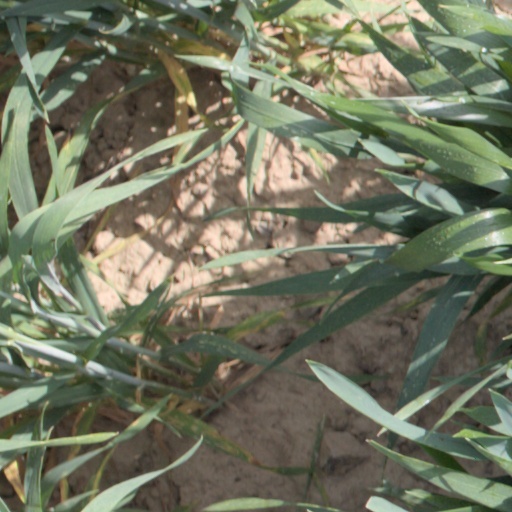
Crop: wheat